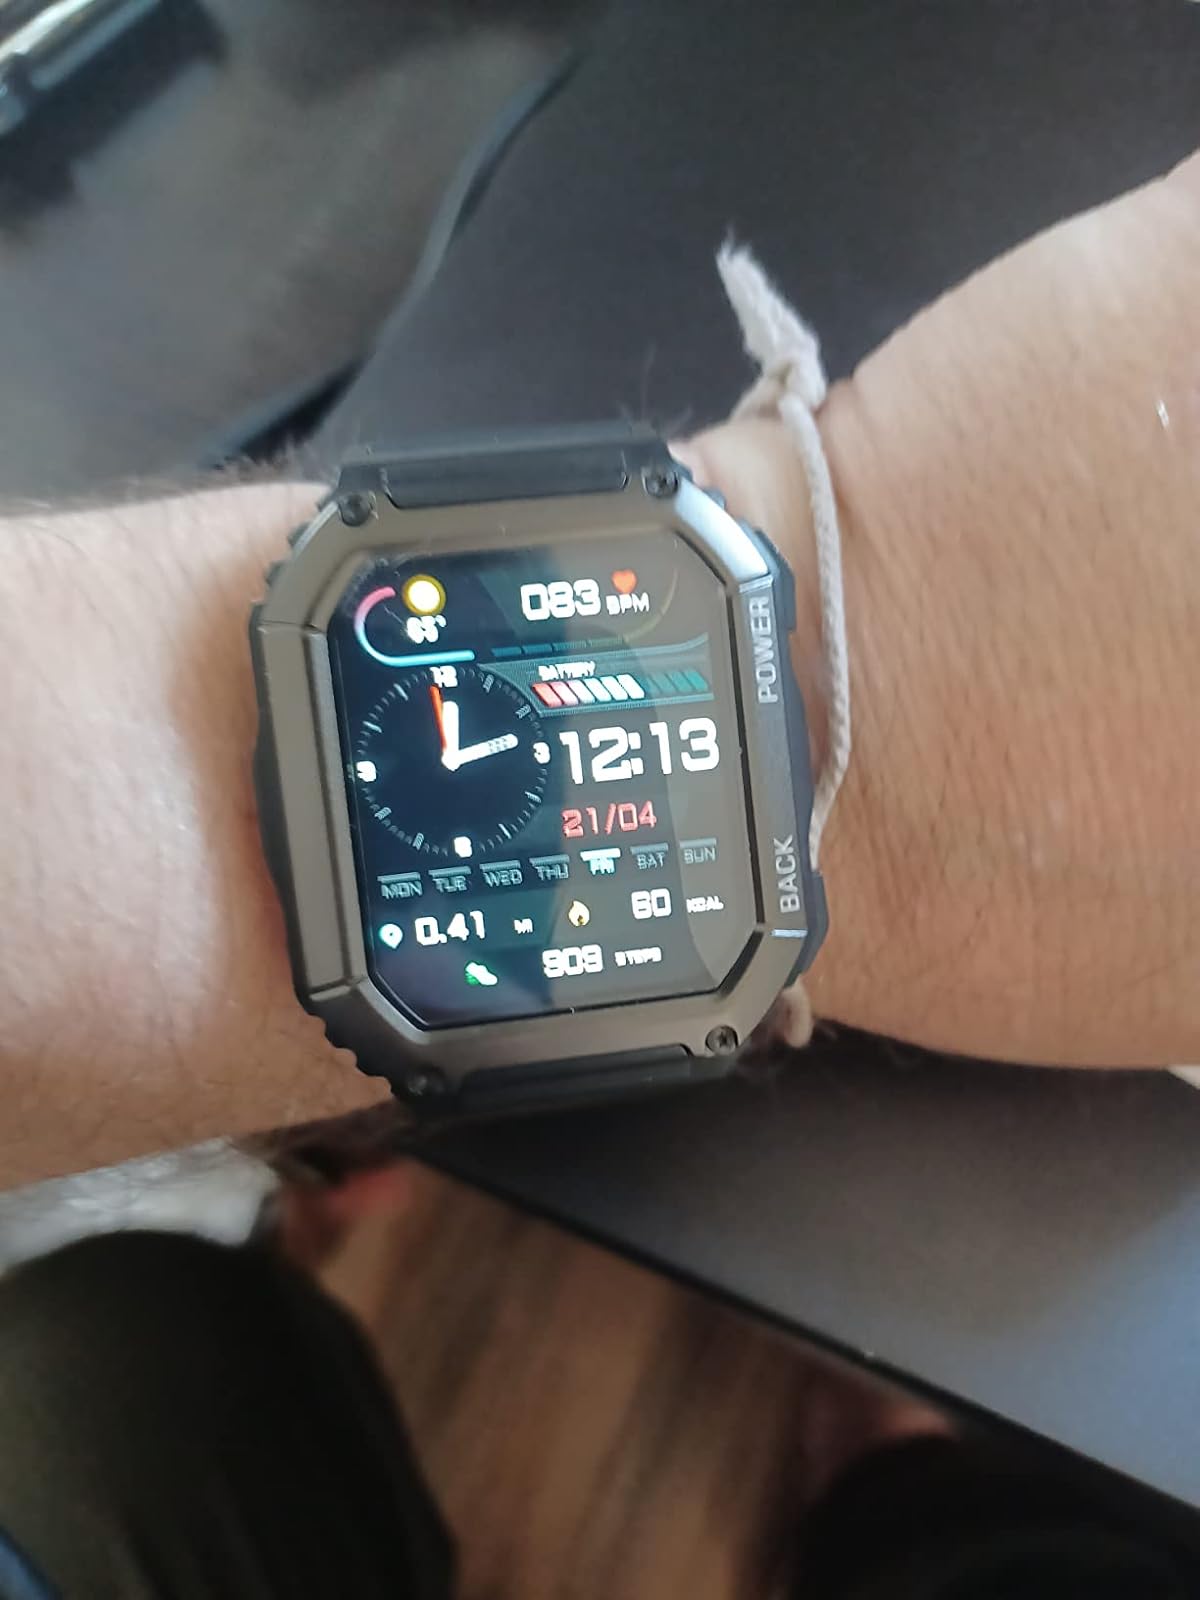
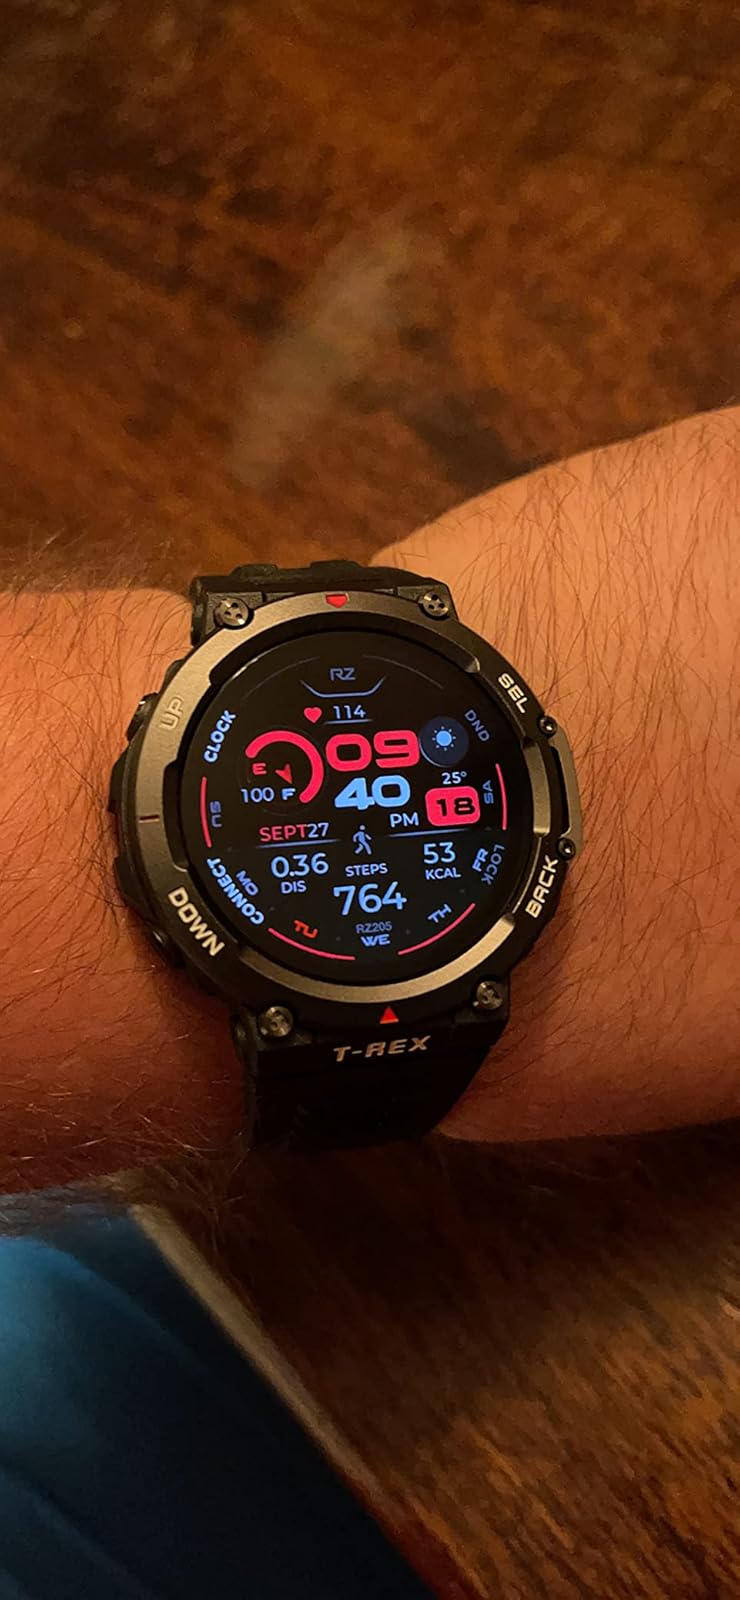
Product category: smartwatch
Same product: no